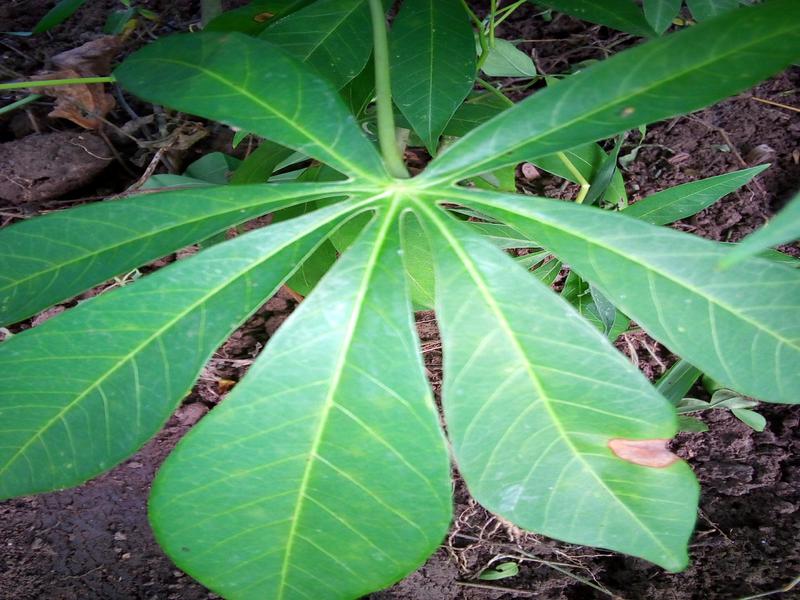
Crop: cassava
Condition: healthy